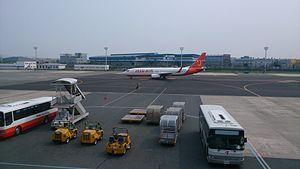
L'aéroport international de Jeju Romanisation révisée du coréen; Jeju Gukje Gonghang, McCune-Reischauer; Cheju Kukche Konghang est l'aéroport de l'île de Jeju en République de Corée.